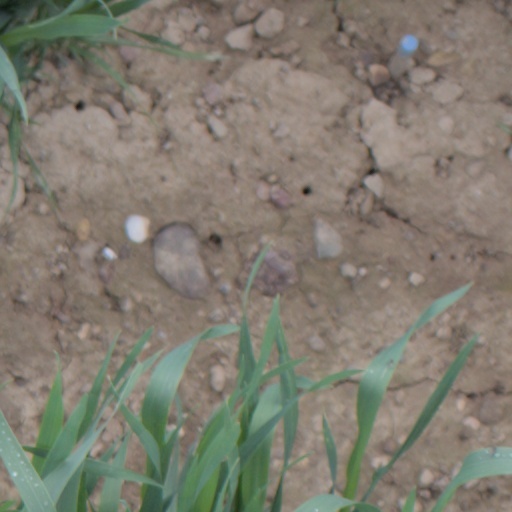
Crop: wheat